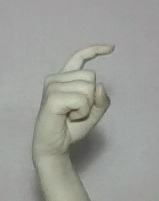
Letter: ra